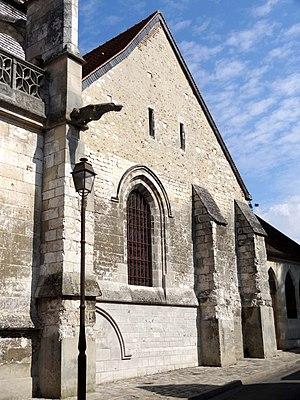
Église Notre-Dame de Marissel - voir titre.
L'église Notre-Dame-de-l'Assomption est une église catholique paroissiale située à Marissel, dans la commune de Beauvais, dans l'Oise, en Hauts-de-France, en France. La façade et les élévations latérales de la nef et des bas-côtés suggèrent un vaste édifice de style gothique flamboyant, mais si la hauteur et la largeur de la nef sont effectivement généreuses, elle est très courte, et bute à l'est contre un clocher roman non visible depuis l'ouest, qui est entouré de plusieurs travées construites entre le milieu du XIIᵉ et le milieu du XIIIᵉ siècle. L'absidiole en cul-de-four au chevet du collatéral nord n'est autre que l'abside de la précédente église roman. La chapelle de deux travées qui occupe l'emplacement du croisillon nord date des débuts de l'architecture gothique, tandis que le croisillon sud et le petit chœur au chevet plat sont issus de deux campagnes différentes à la première moitié du XIIIᵉ siècle, qui ont apparemment traîné en longueur à en juger d'après l'écart stylistique entre le gros-œuvre et les voûtes avec leurs supports.